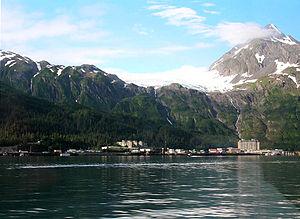
Whittier est une ville d'Alaska, aux États-Unis, appartenant à la région de recensement de Valdez-Cordova, près de l'Anton Anderson Memorial Tunnel. Whittier se trouve au nord-est de la péninsule Kenai, sur le côté ouest de la baie du Prince-William, à 120 kilomètres au sud-est d'Anchorage. La ville compte 222 habitants.